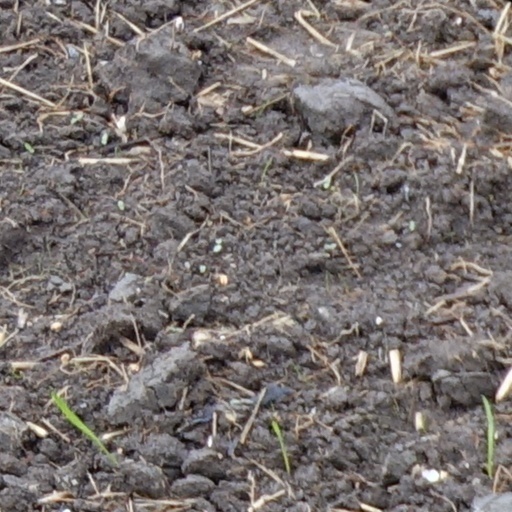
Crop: wheat